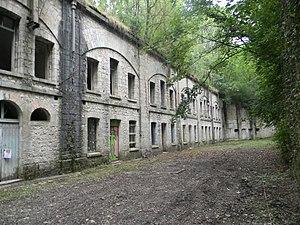
Une caserne au Fort de Vancia: en bas un magasin ou une écurie, à l'étage les chambres.
Le fort de Vancia est un ancien ouvrage militaire construit de 1872 à 1878 sur le territoire des communes de Sathonay-Village et de Rillieux-la-Pape, dans le quartier de Vancia, au nord de Lyon. Il fait partie de la deuxième ceinture de Lyon et plus globalement du système Séré de Rivières.